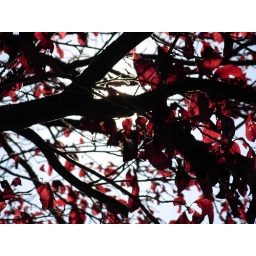
Beautiful day, wanted to catch the red in the tree